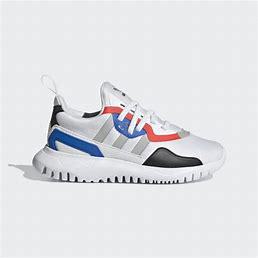
Brand: Adidas
Model: Originals Flex